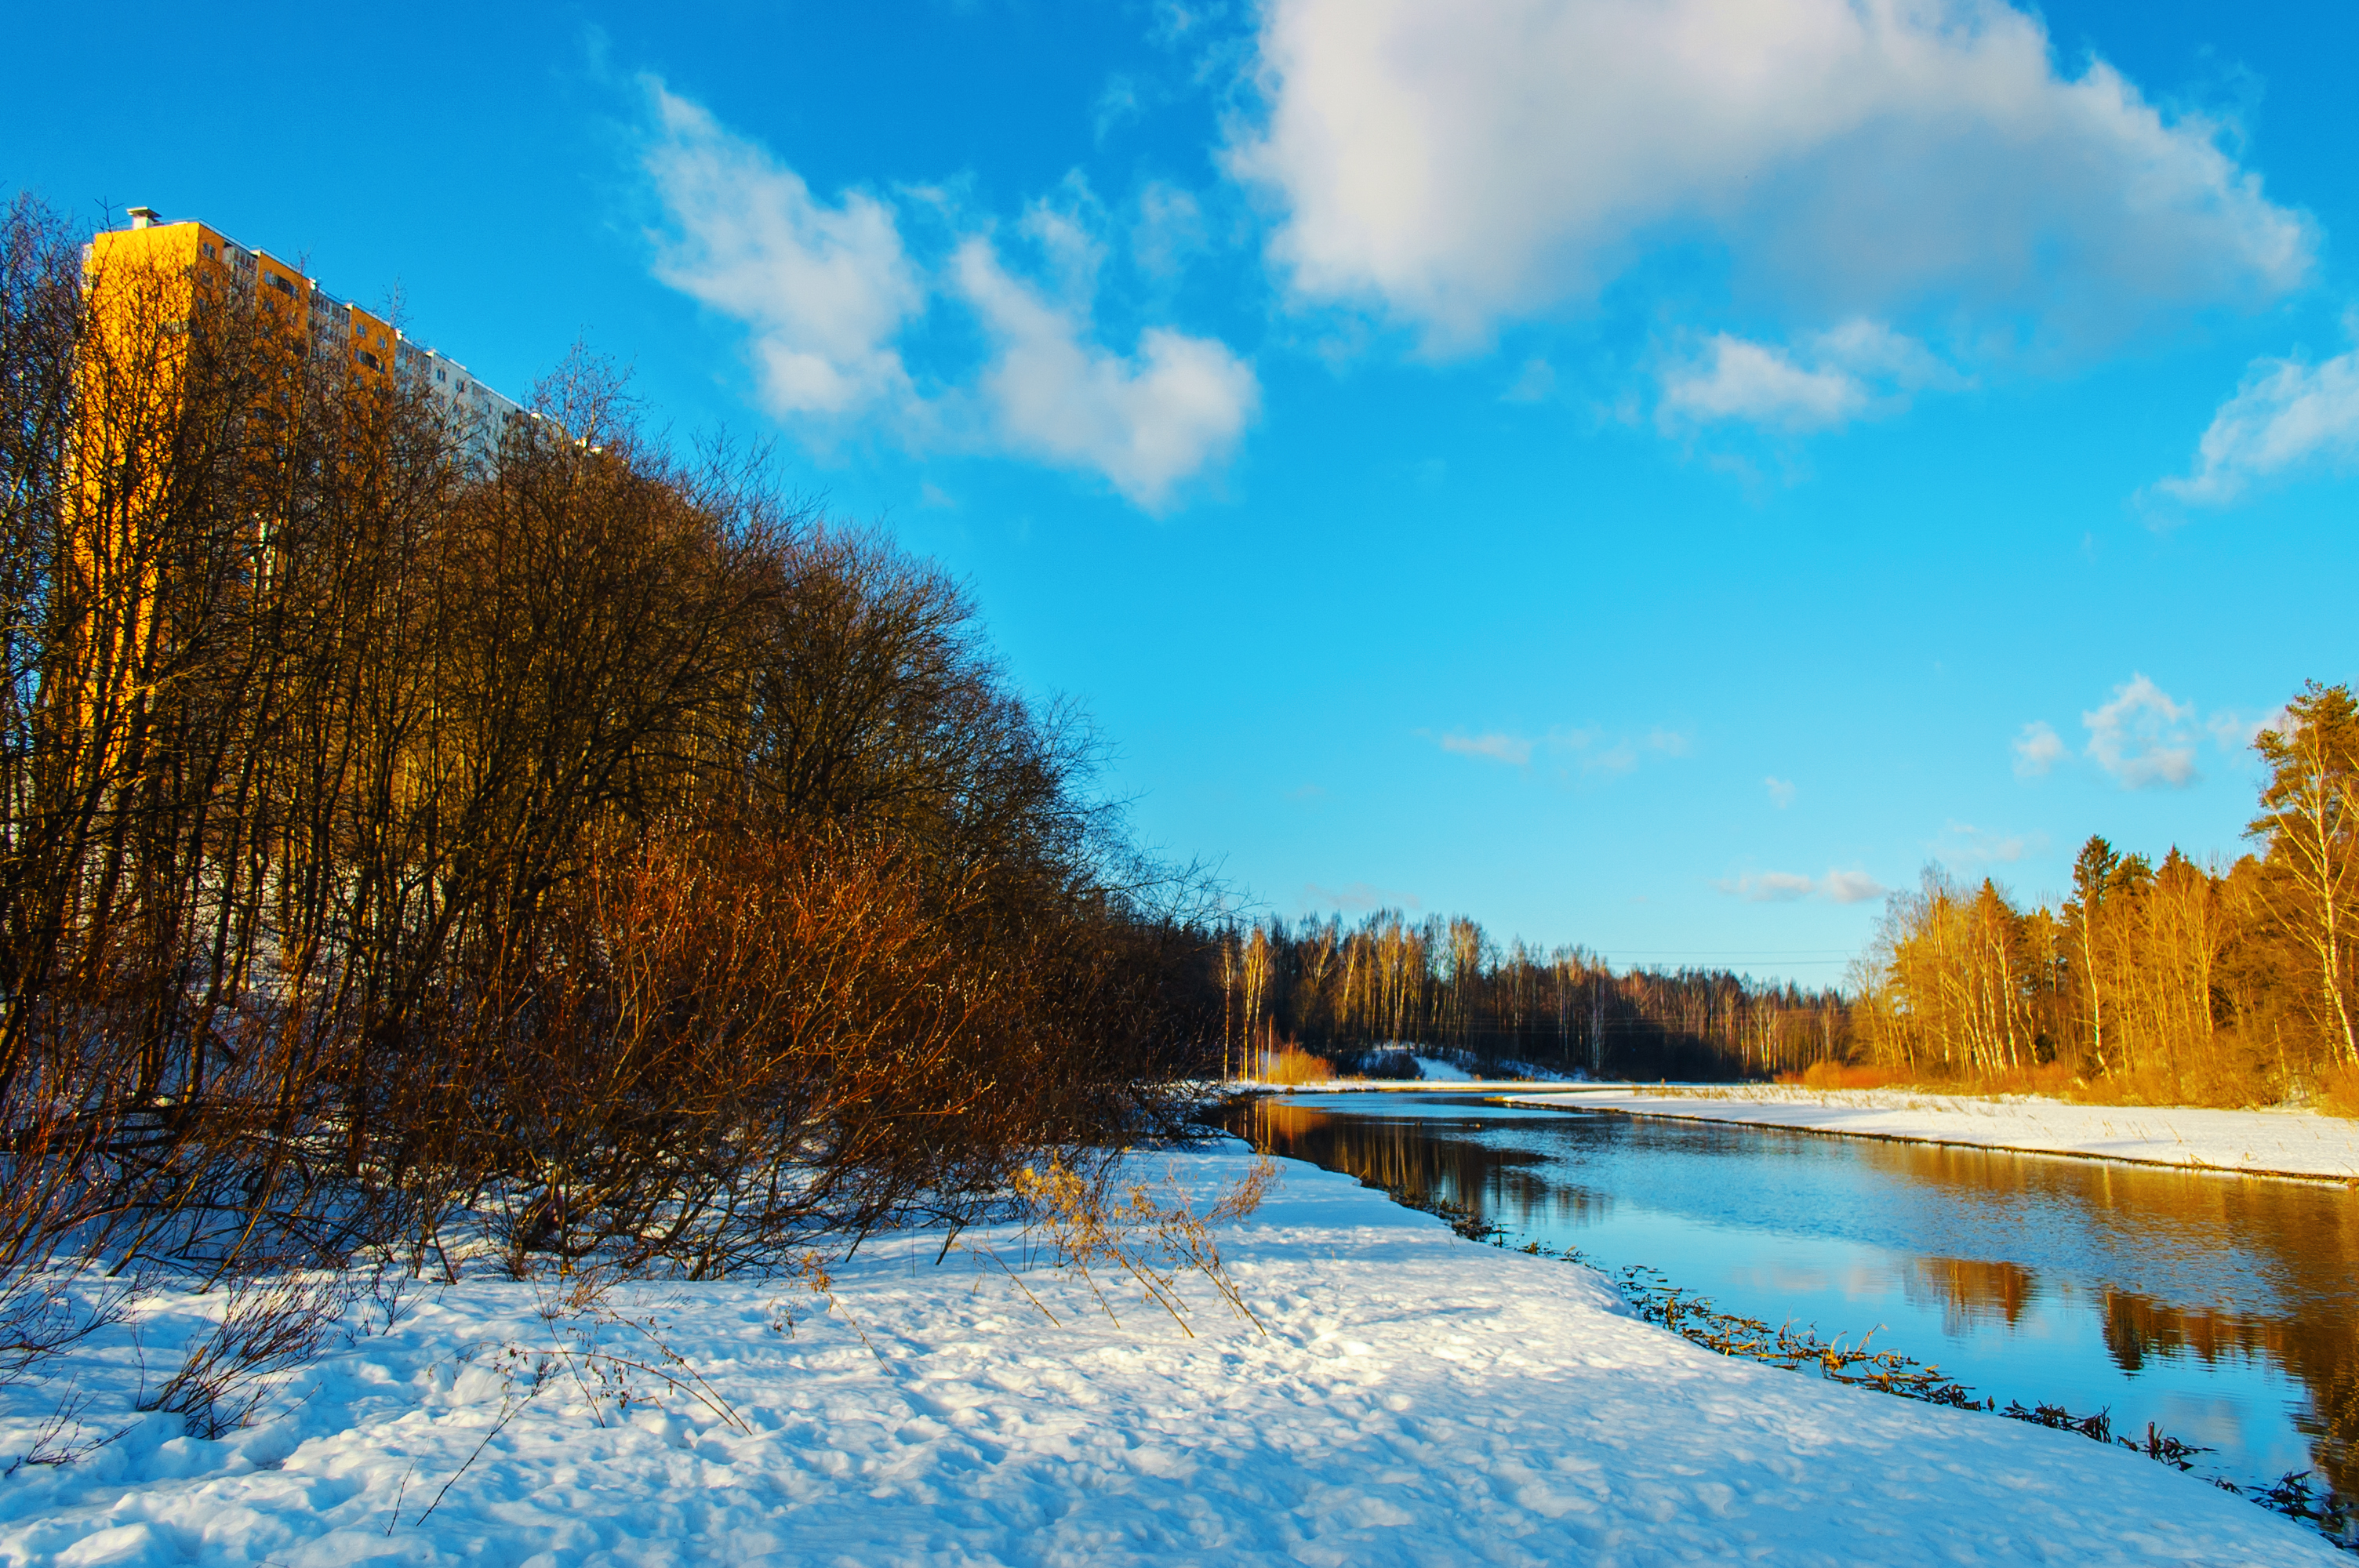
images, cloud, sky, water, plant, blue, natural landscape, tree, branch, sunlight, larch, snow, body of water, freezing, grass, wood, horizon, landscape, forest, riparian zone, cumulus, road, deciduous, lake, frost, winter, conifer, reservoir, stream, reflection, hill, wetland, meteorological phenomenon, evening, woodland, bog, pond, floodplain, creek, lake district, channel, grassland, marsh, autumn, loch, canal, bridge, pine family, rock, wildlife